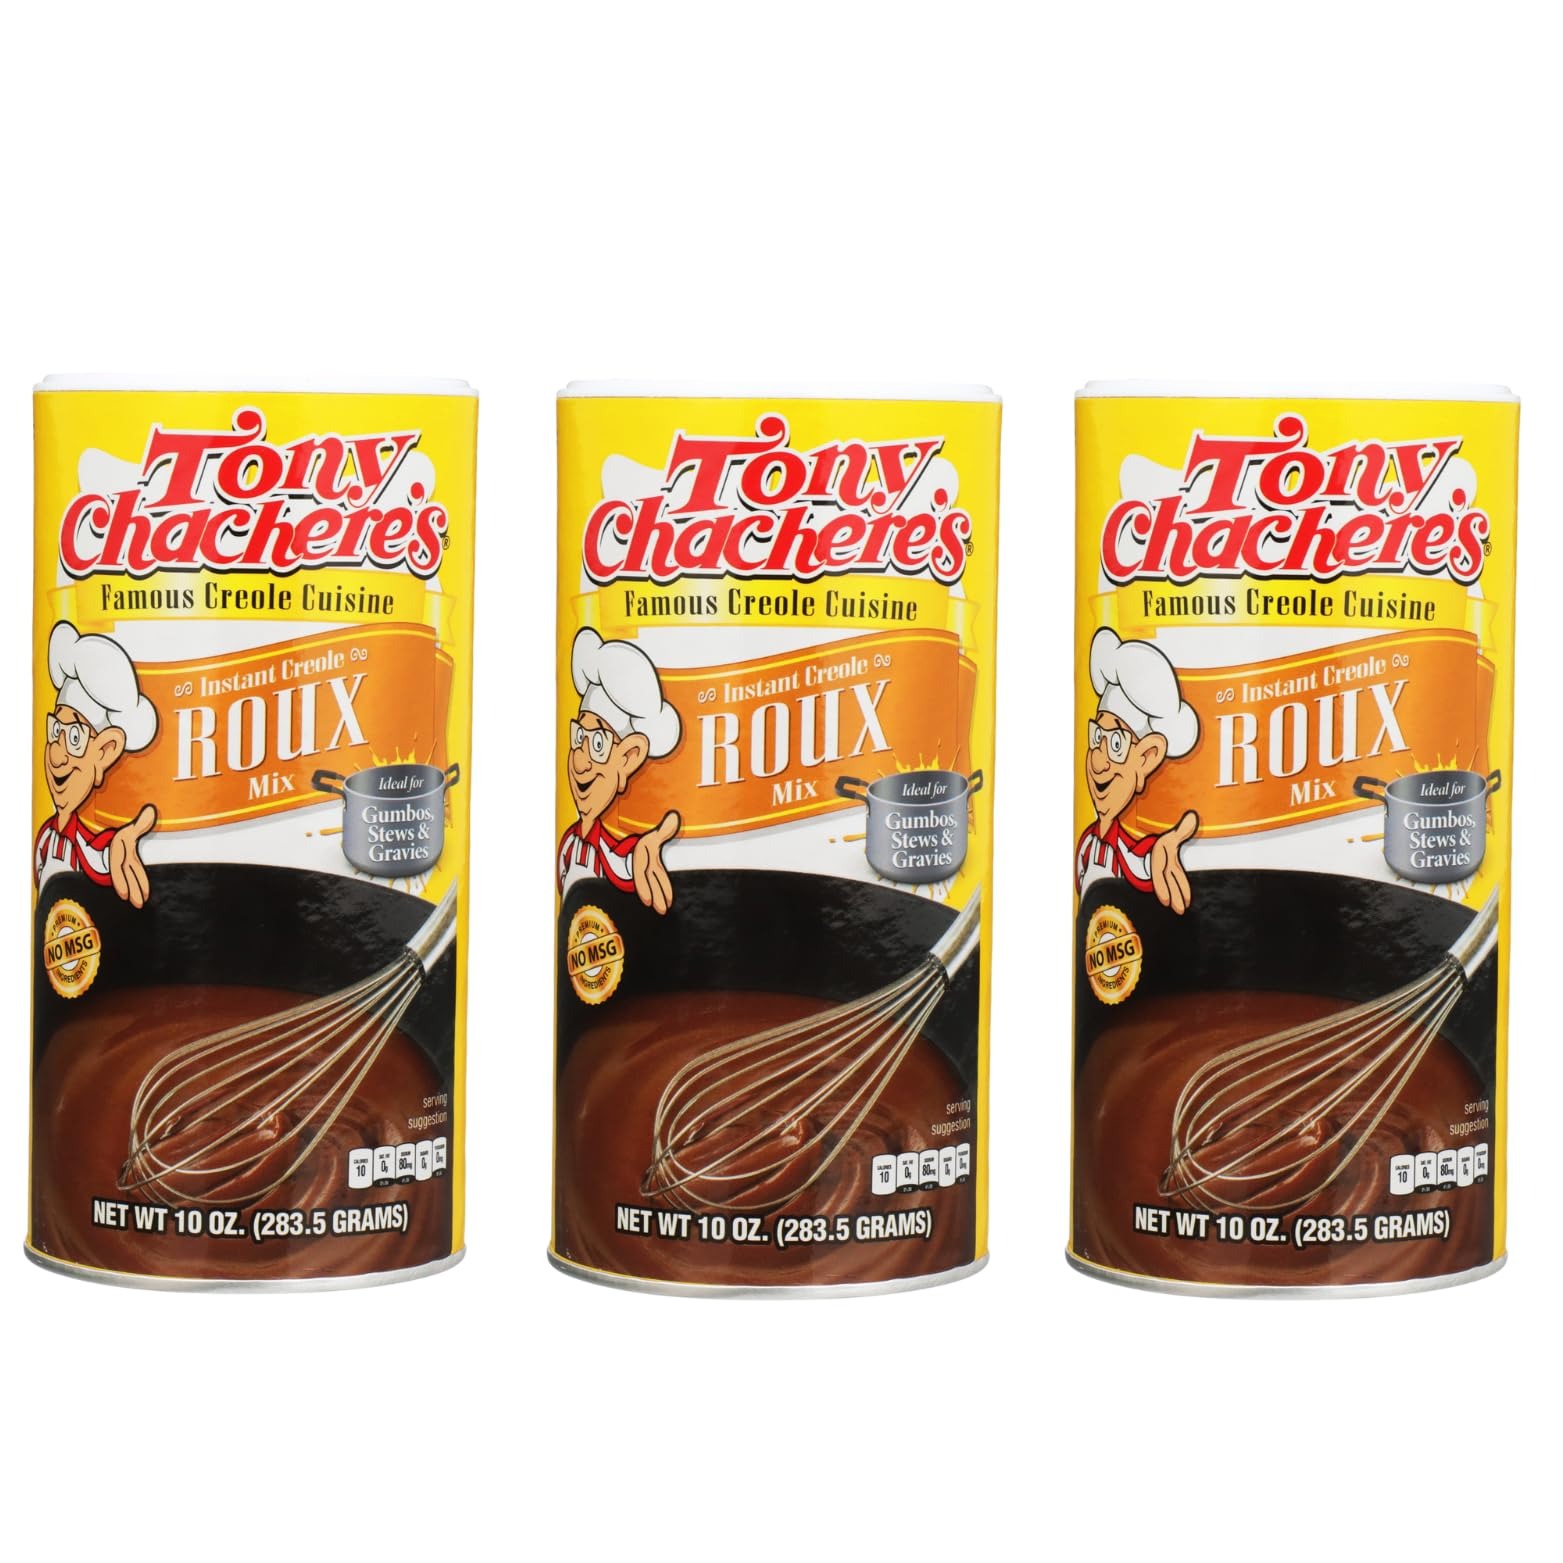
Item Name: Tony Chachere Instant Gravy Mix, Creole, Roux, 3 Count
Bullet Point 1: Contains 3 - 10 ounce
Bullet Point 2: Easy to prepare
Bullet Point 3: As close to homemade as you can get
Bullet Point 4: Tony chachere's makes everything taste great
Value: 30.0
Unit: Ounce

Price: 13.025